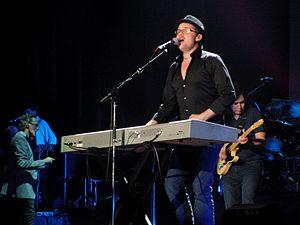
Supertramp en concert au Palacio de Deportes (Palais des Sports), Madrid, Espagne. Au premier plan de gauche à droite: John Helliwell, Gabe Dixon et Carl Verheyen. En arrière-plan on peut voir Cliff Hugo et Rick Davies.